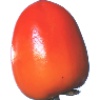
Label: kaki